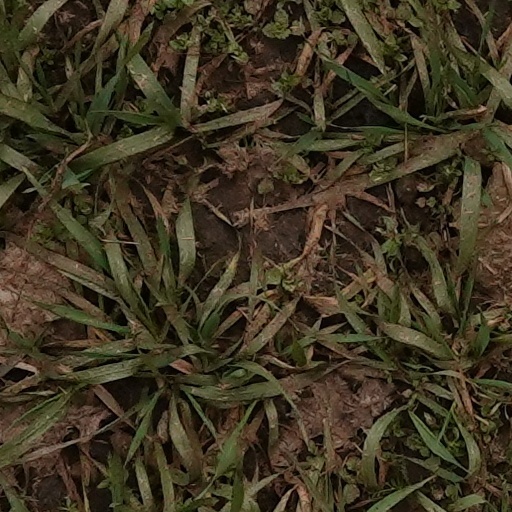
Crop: wheat